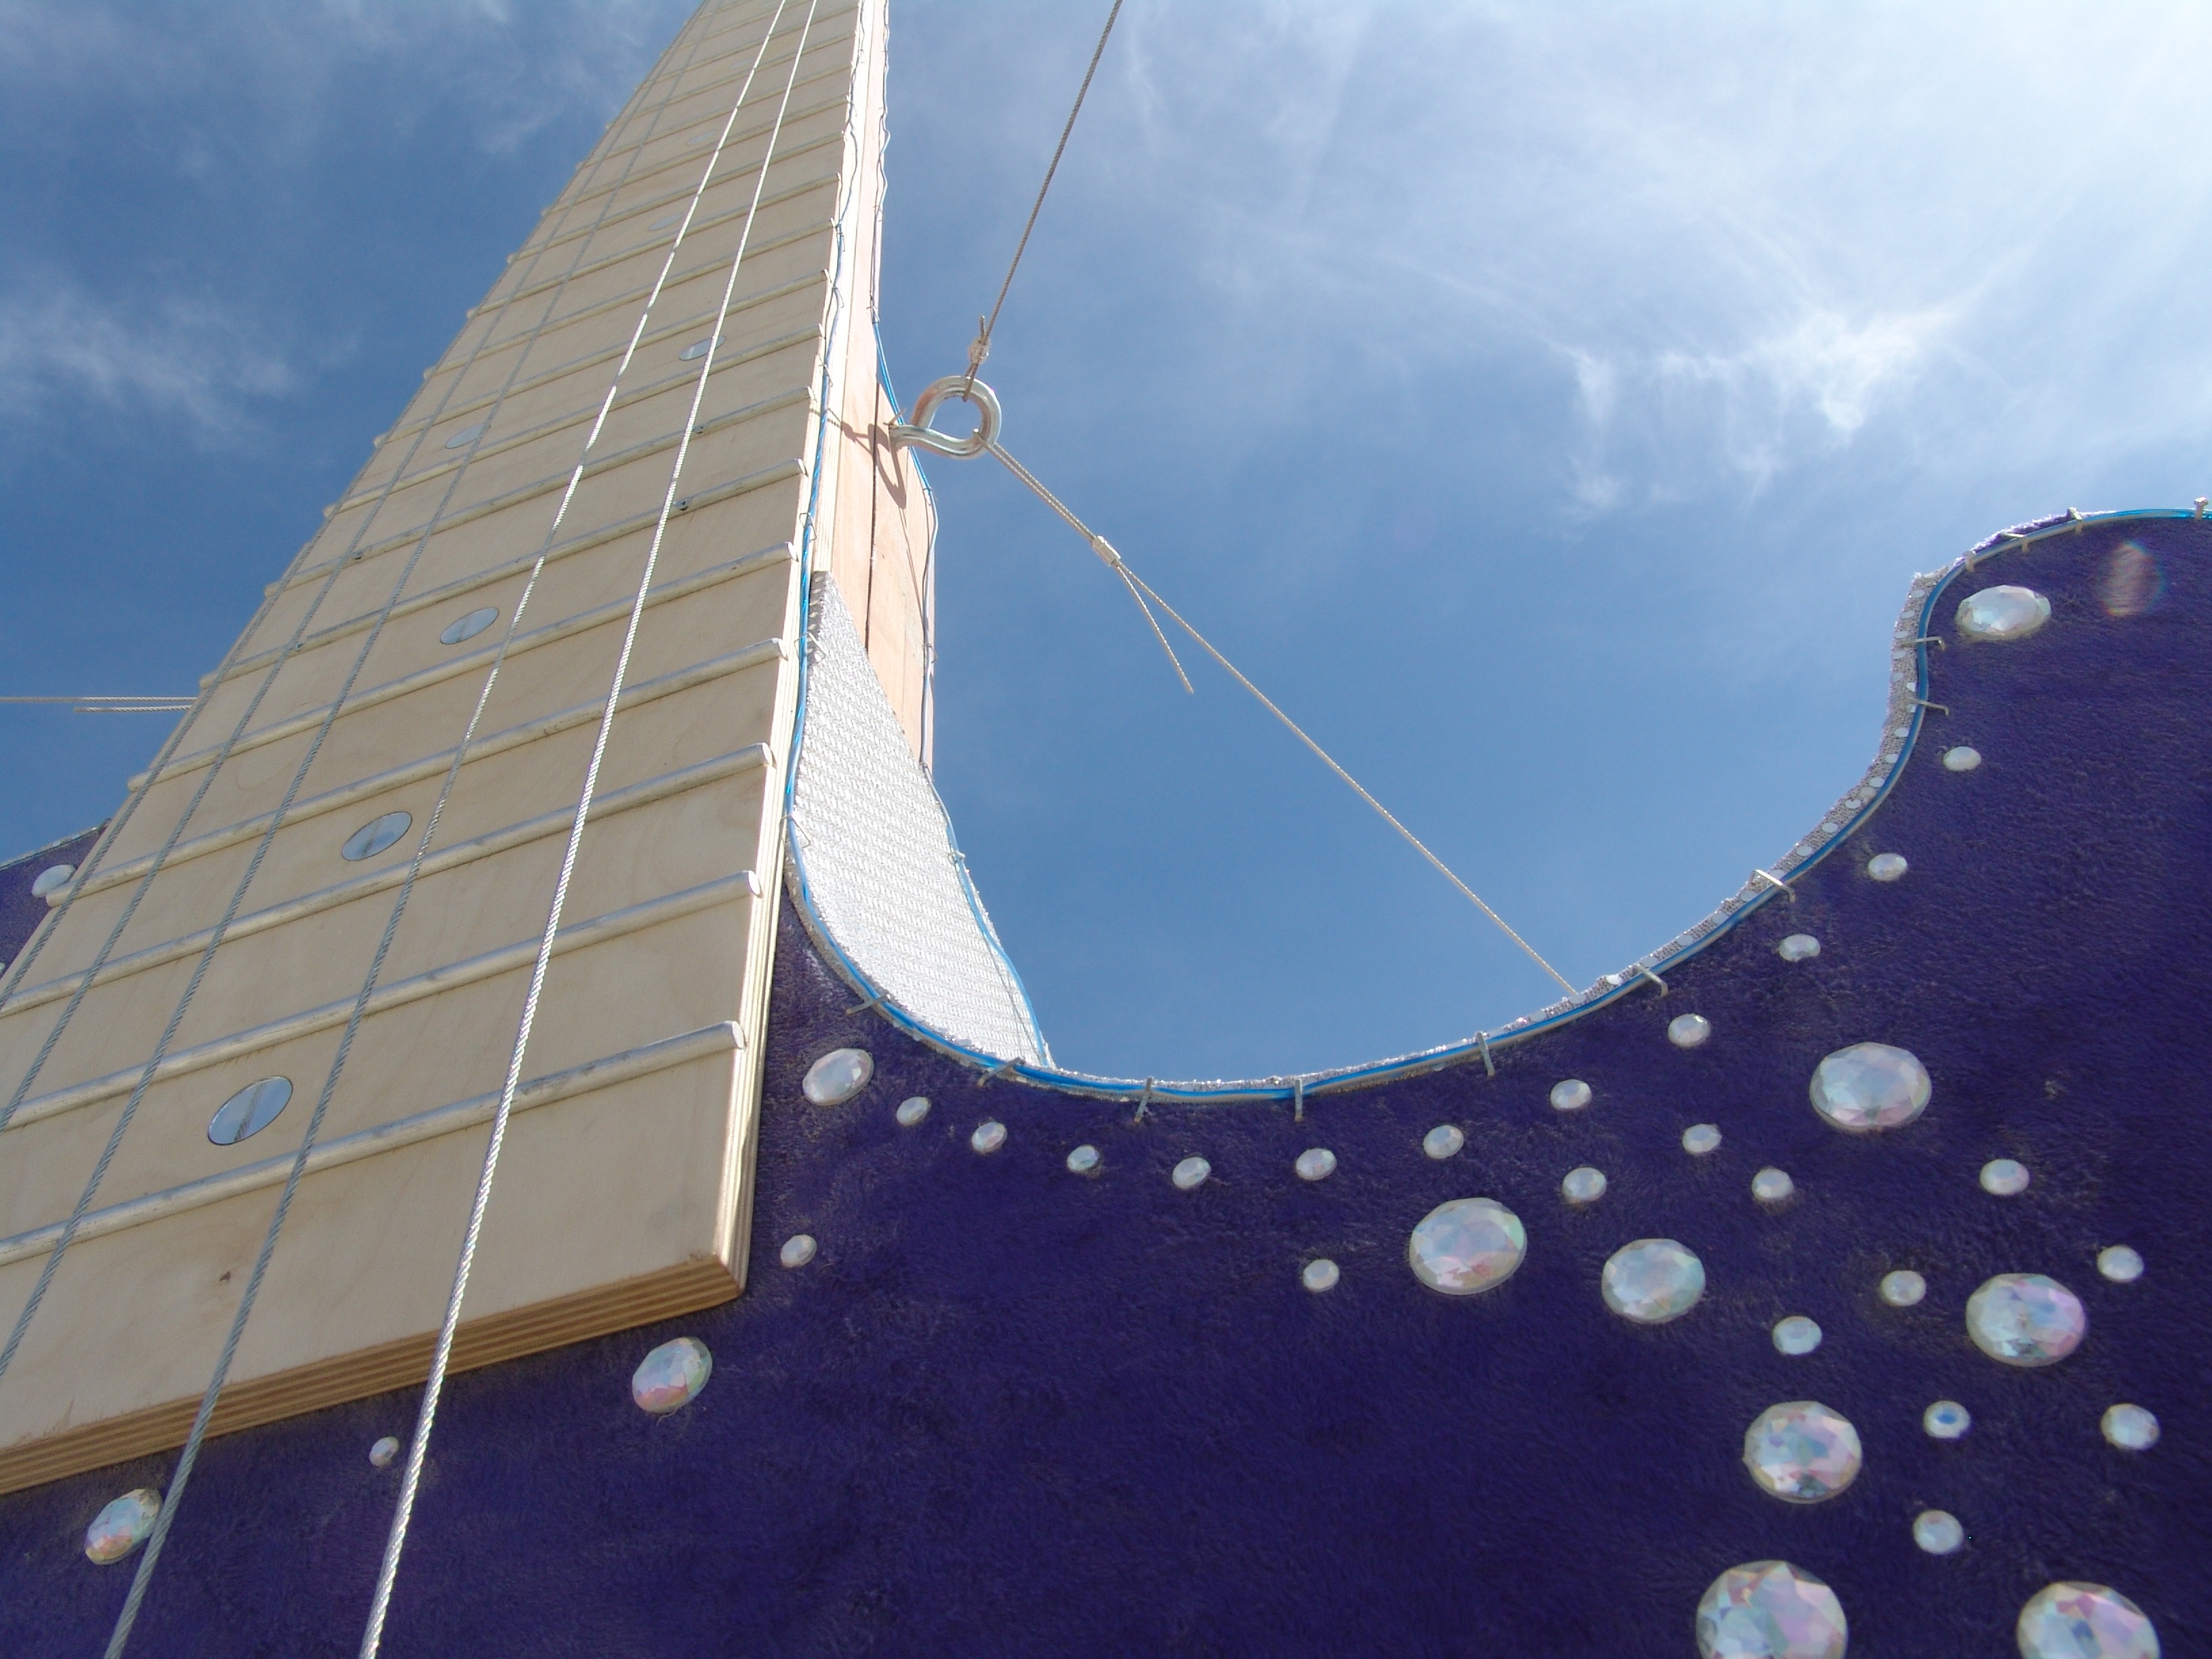
sky, desert, guitar, skyscraper, reflection, vehicle, tower, mast, usa, blue, sail, sunbeam, burning man